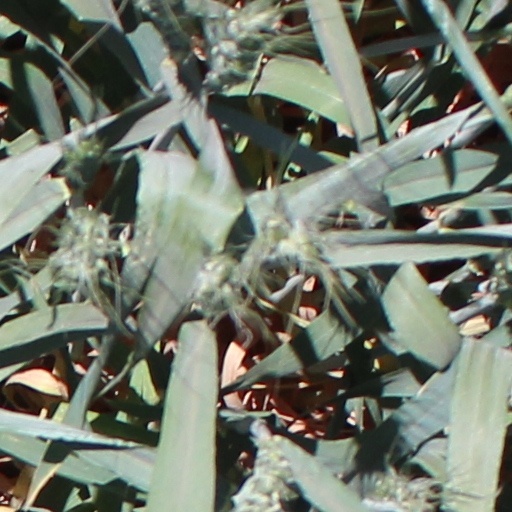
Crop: wheat